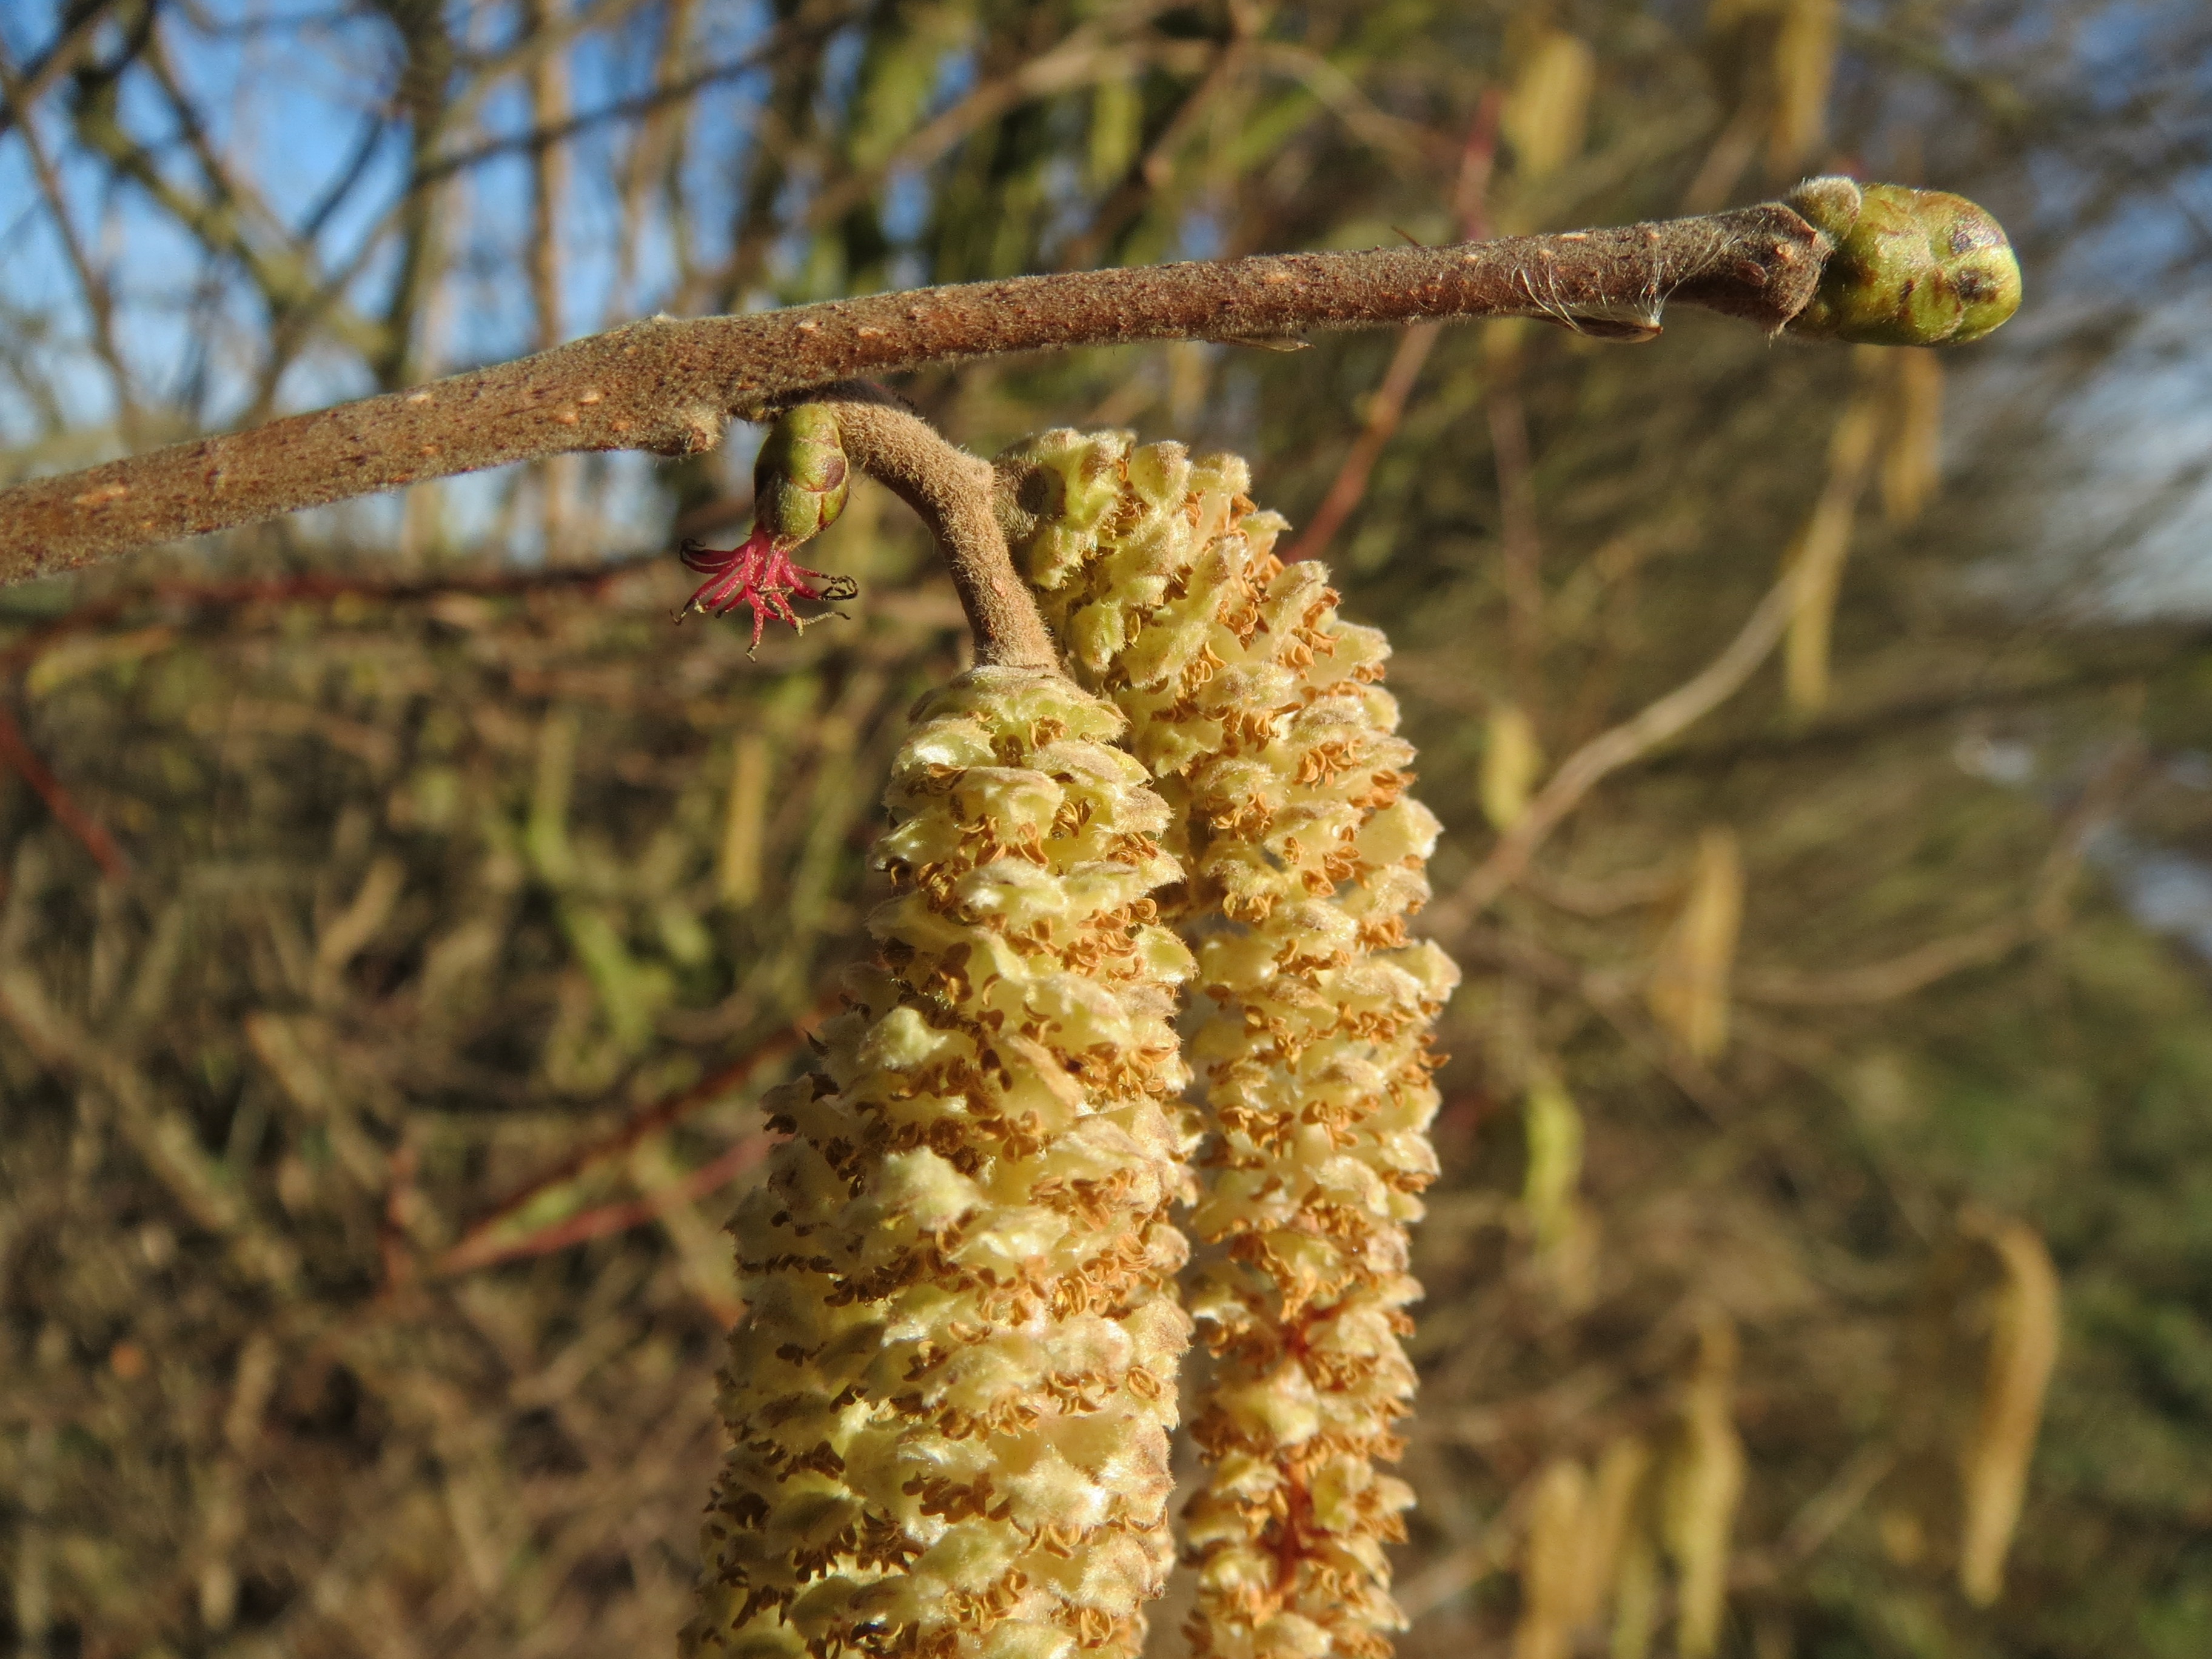
tree, branch, plant, leaf, flower, food, produce, crop, macro, botany, agriculture, flora, fauna, shrub, species, common hazel, catkins, flowering plant, corylus avellana, grass family, plant stem, woody plant, land plant